Hylaeosaurus

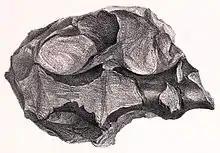
Referred sacral vertebrae

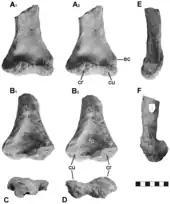
Partial referred humerus from Germany

Several distinguishing traits were established in 2020. On the shoulder blade, there is a sharp angle of 120° between the acromion and the proximal plate. The acromial process is shelf-shaped instead of thumb-like or folded, from a point positioned at a third from the top edge projecting obliquely to below and sideways instead of strictly laterally. The top edge of the proximal plate is curved sideways. The sides of the centra of the neck vertebrae show a horizontal ridge. Apart from these autapomorphies, the undersides of the side processes of the back vertebrae are exceptionally concave.